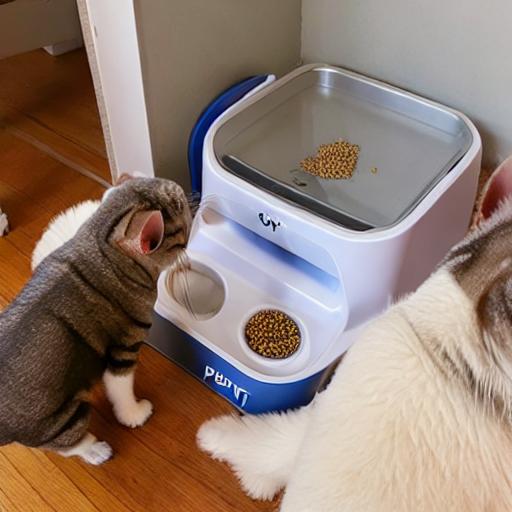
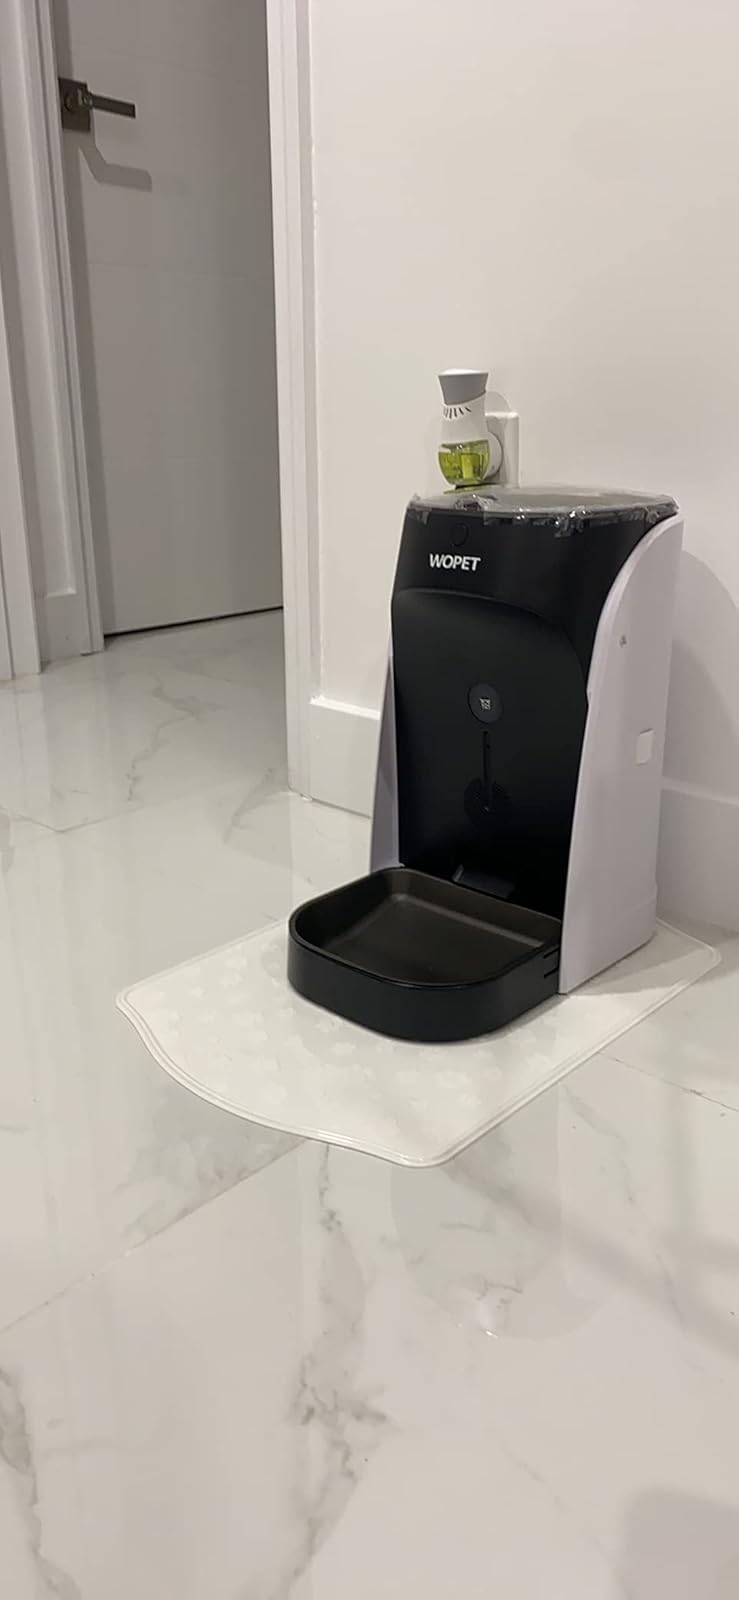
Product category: items_feeder
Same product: no